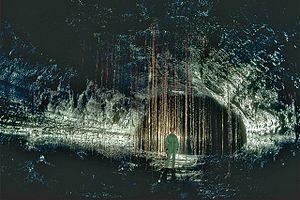
Kazumura ou grotte de Kazumura, en anglais Kazumura Cave, est un tunnel de lave des États-Unis situé à Hawaï, sur l'île du même nom, sur le flanc du Kīlauea, au nord-est de son sommet. Avec une longueur de 65,5 kilomètres et un dénivelé de 1 101,5 mètres, il est le tunnel de lave le plus long et le plus profond du monde.